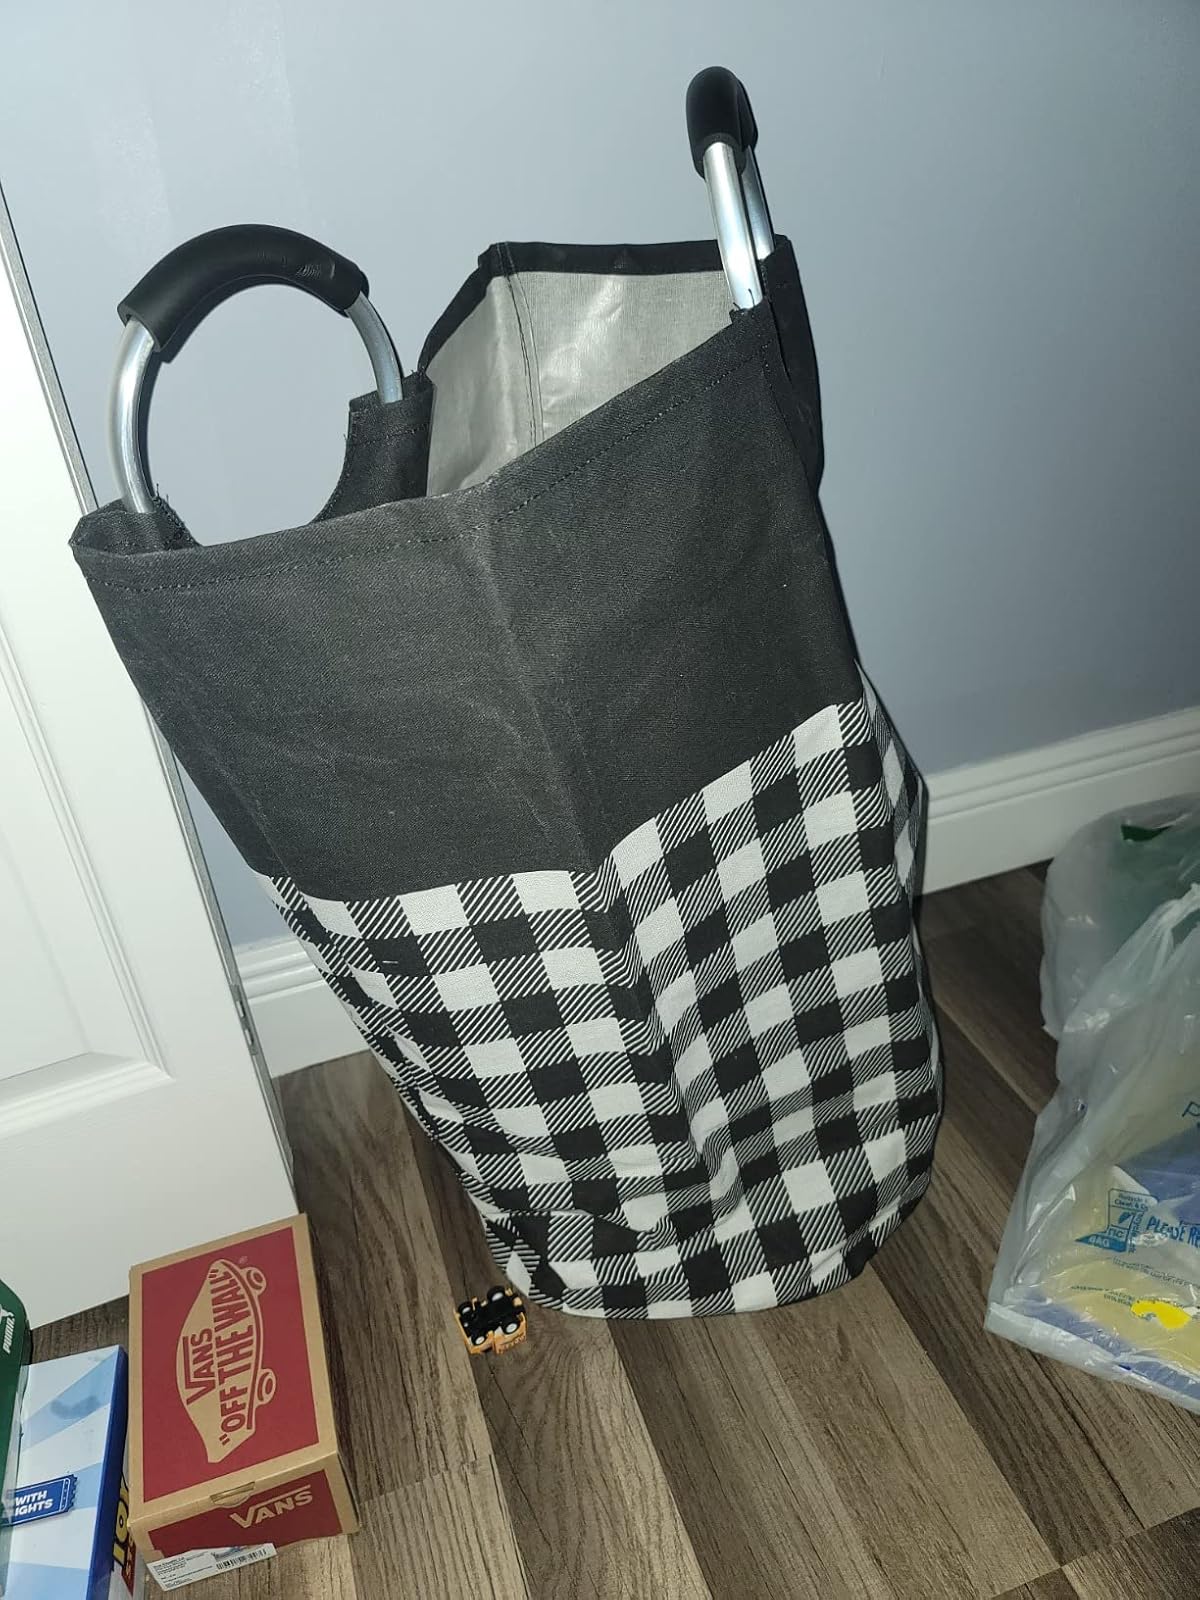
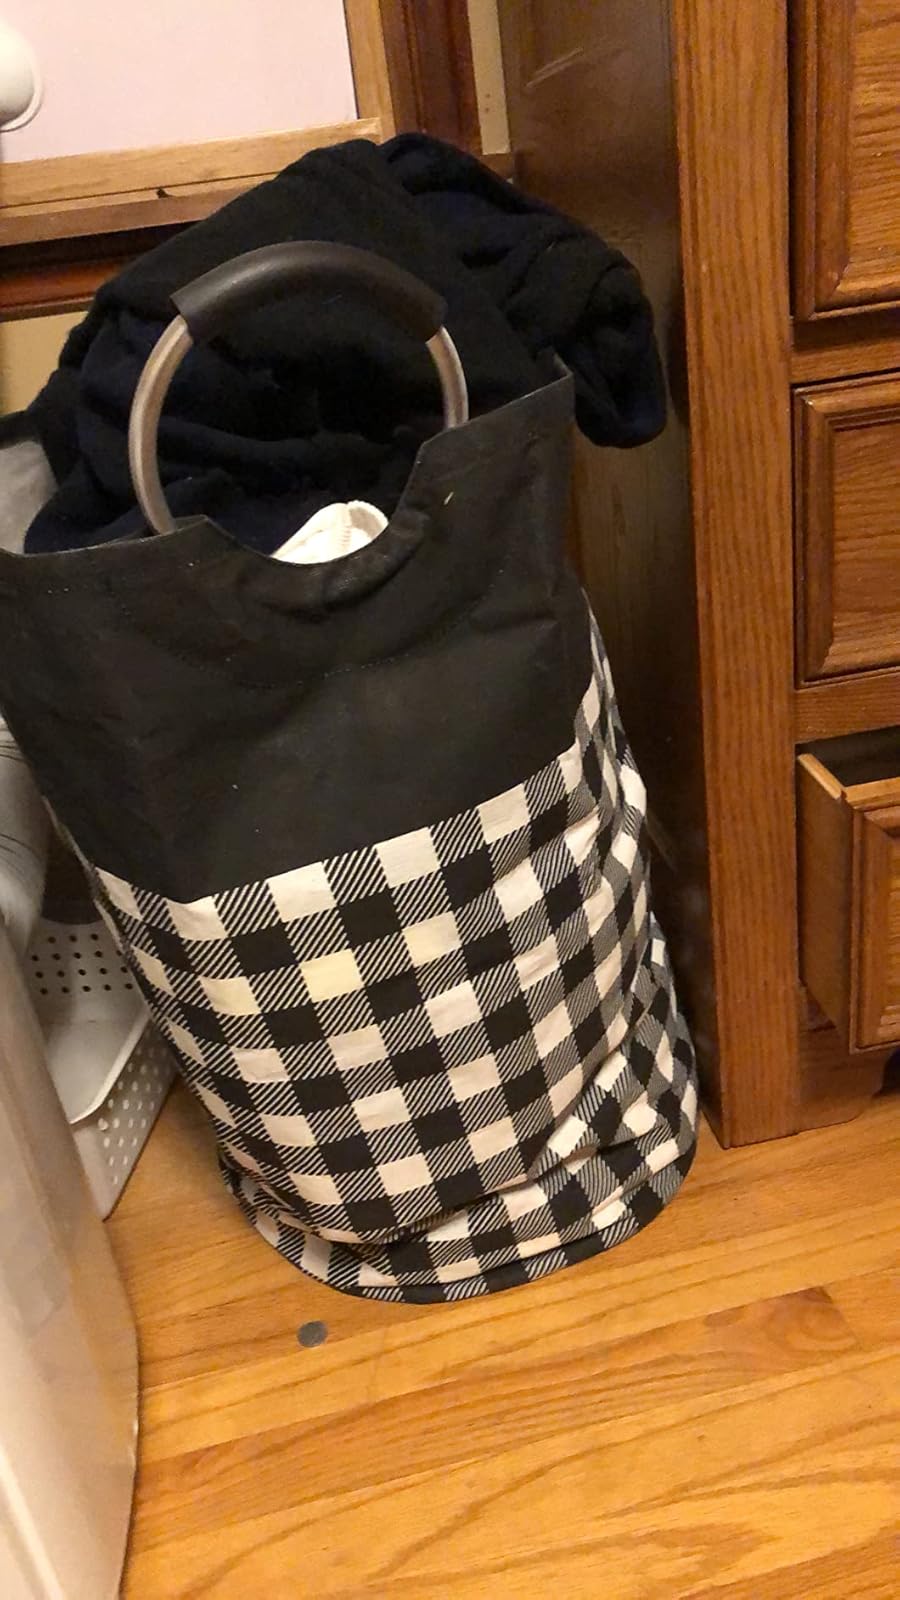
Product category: items_hamper
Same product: yes